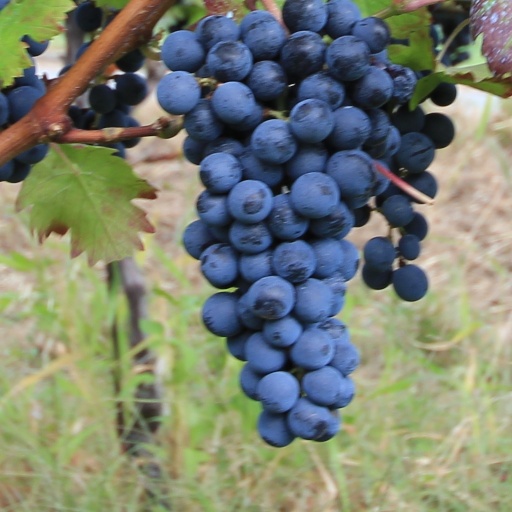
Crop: grape